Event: Nepal Earthquake
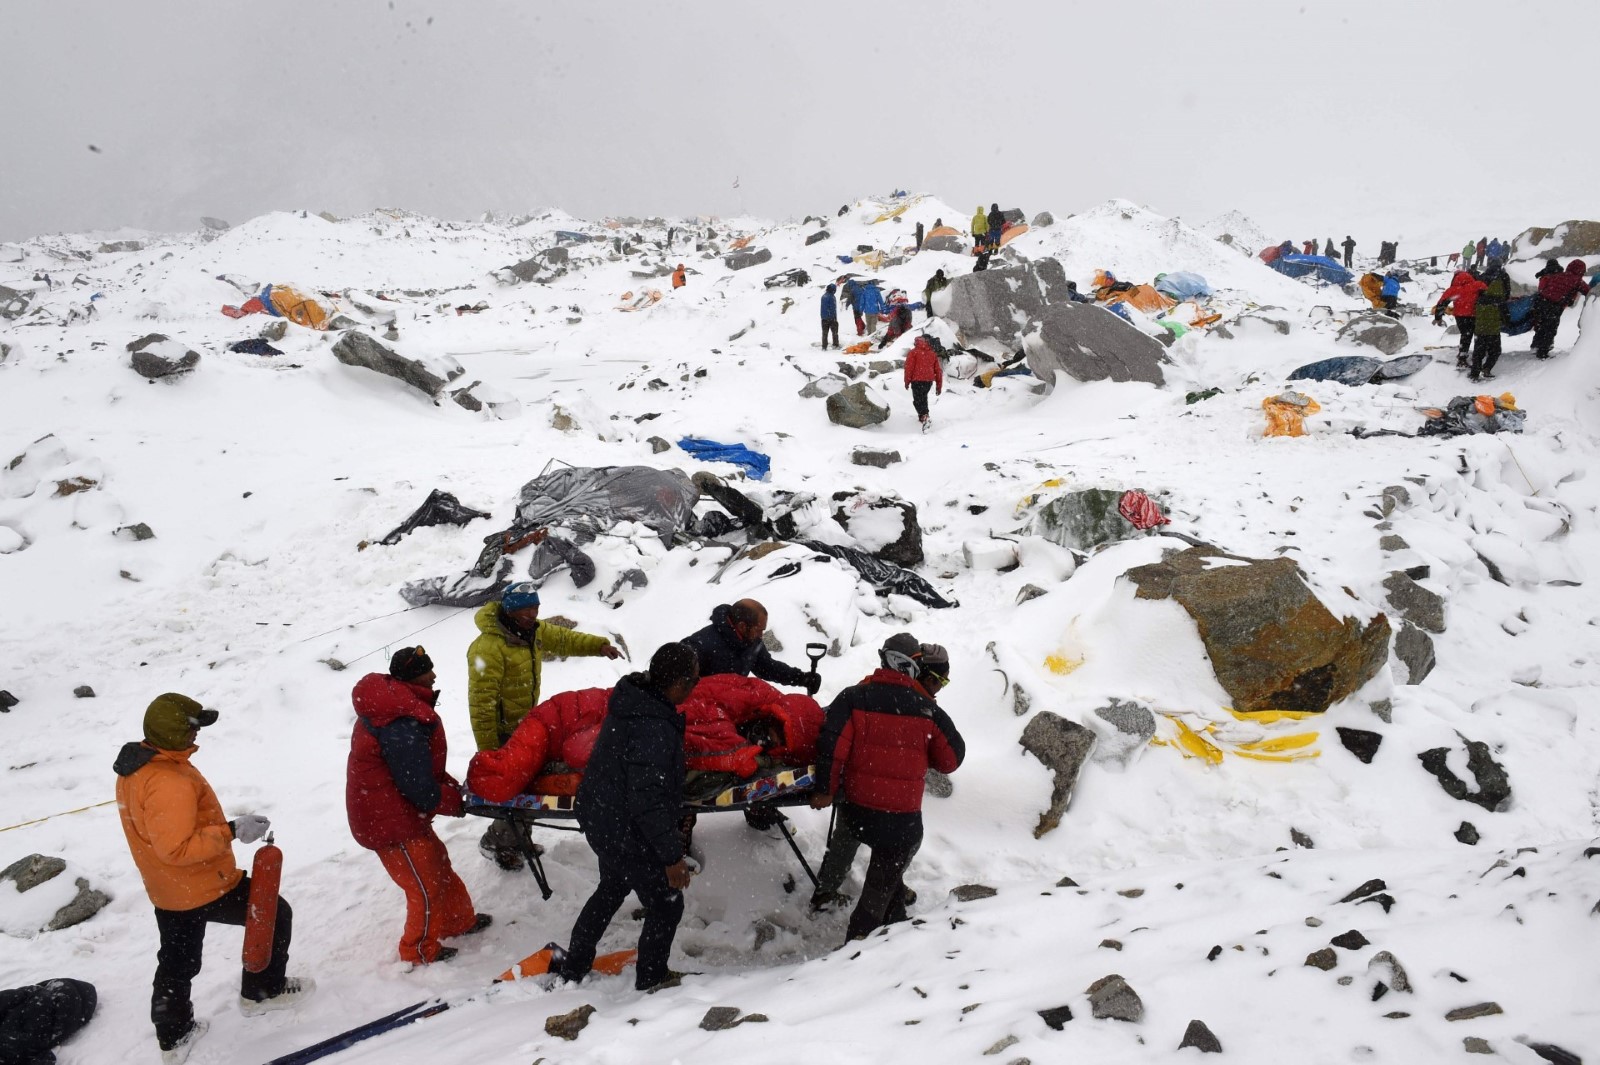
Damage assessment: damage